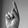
ASL letter: K